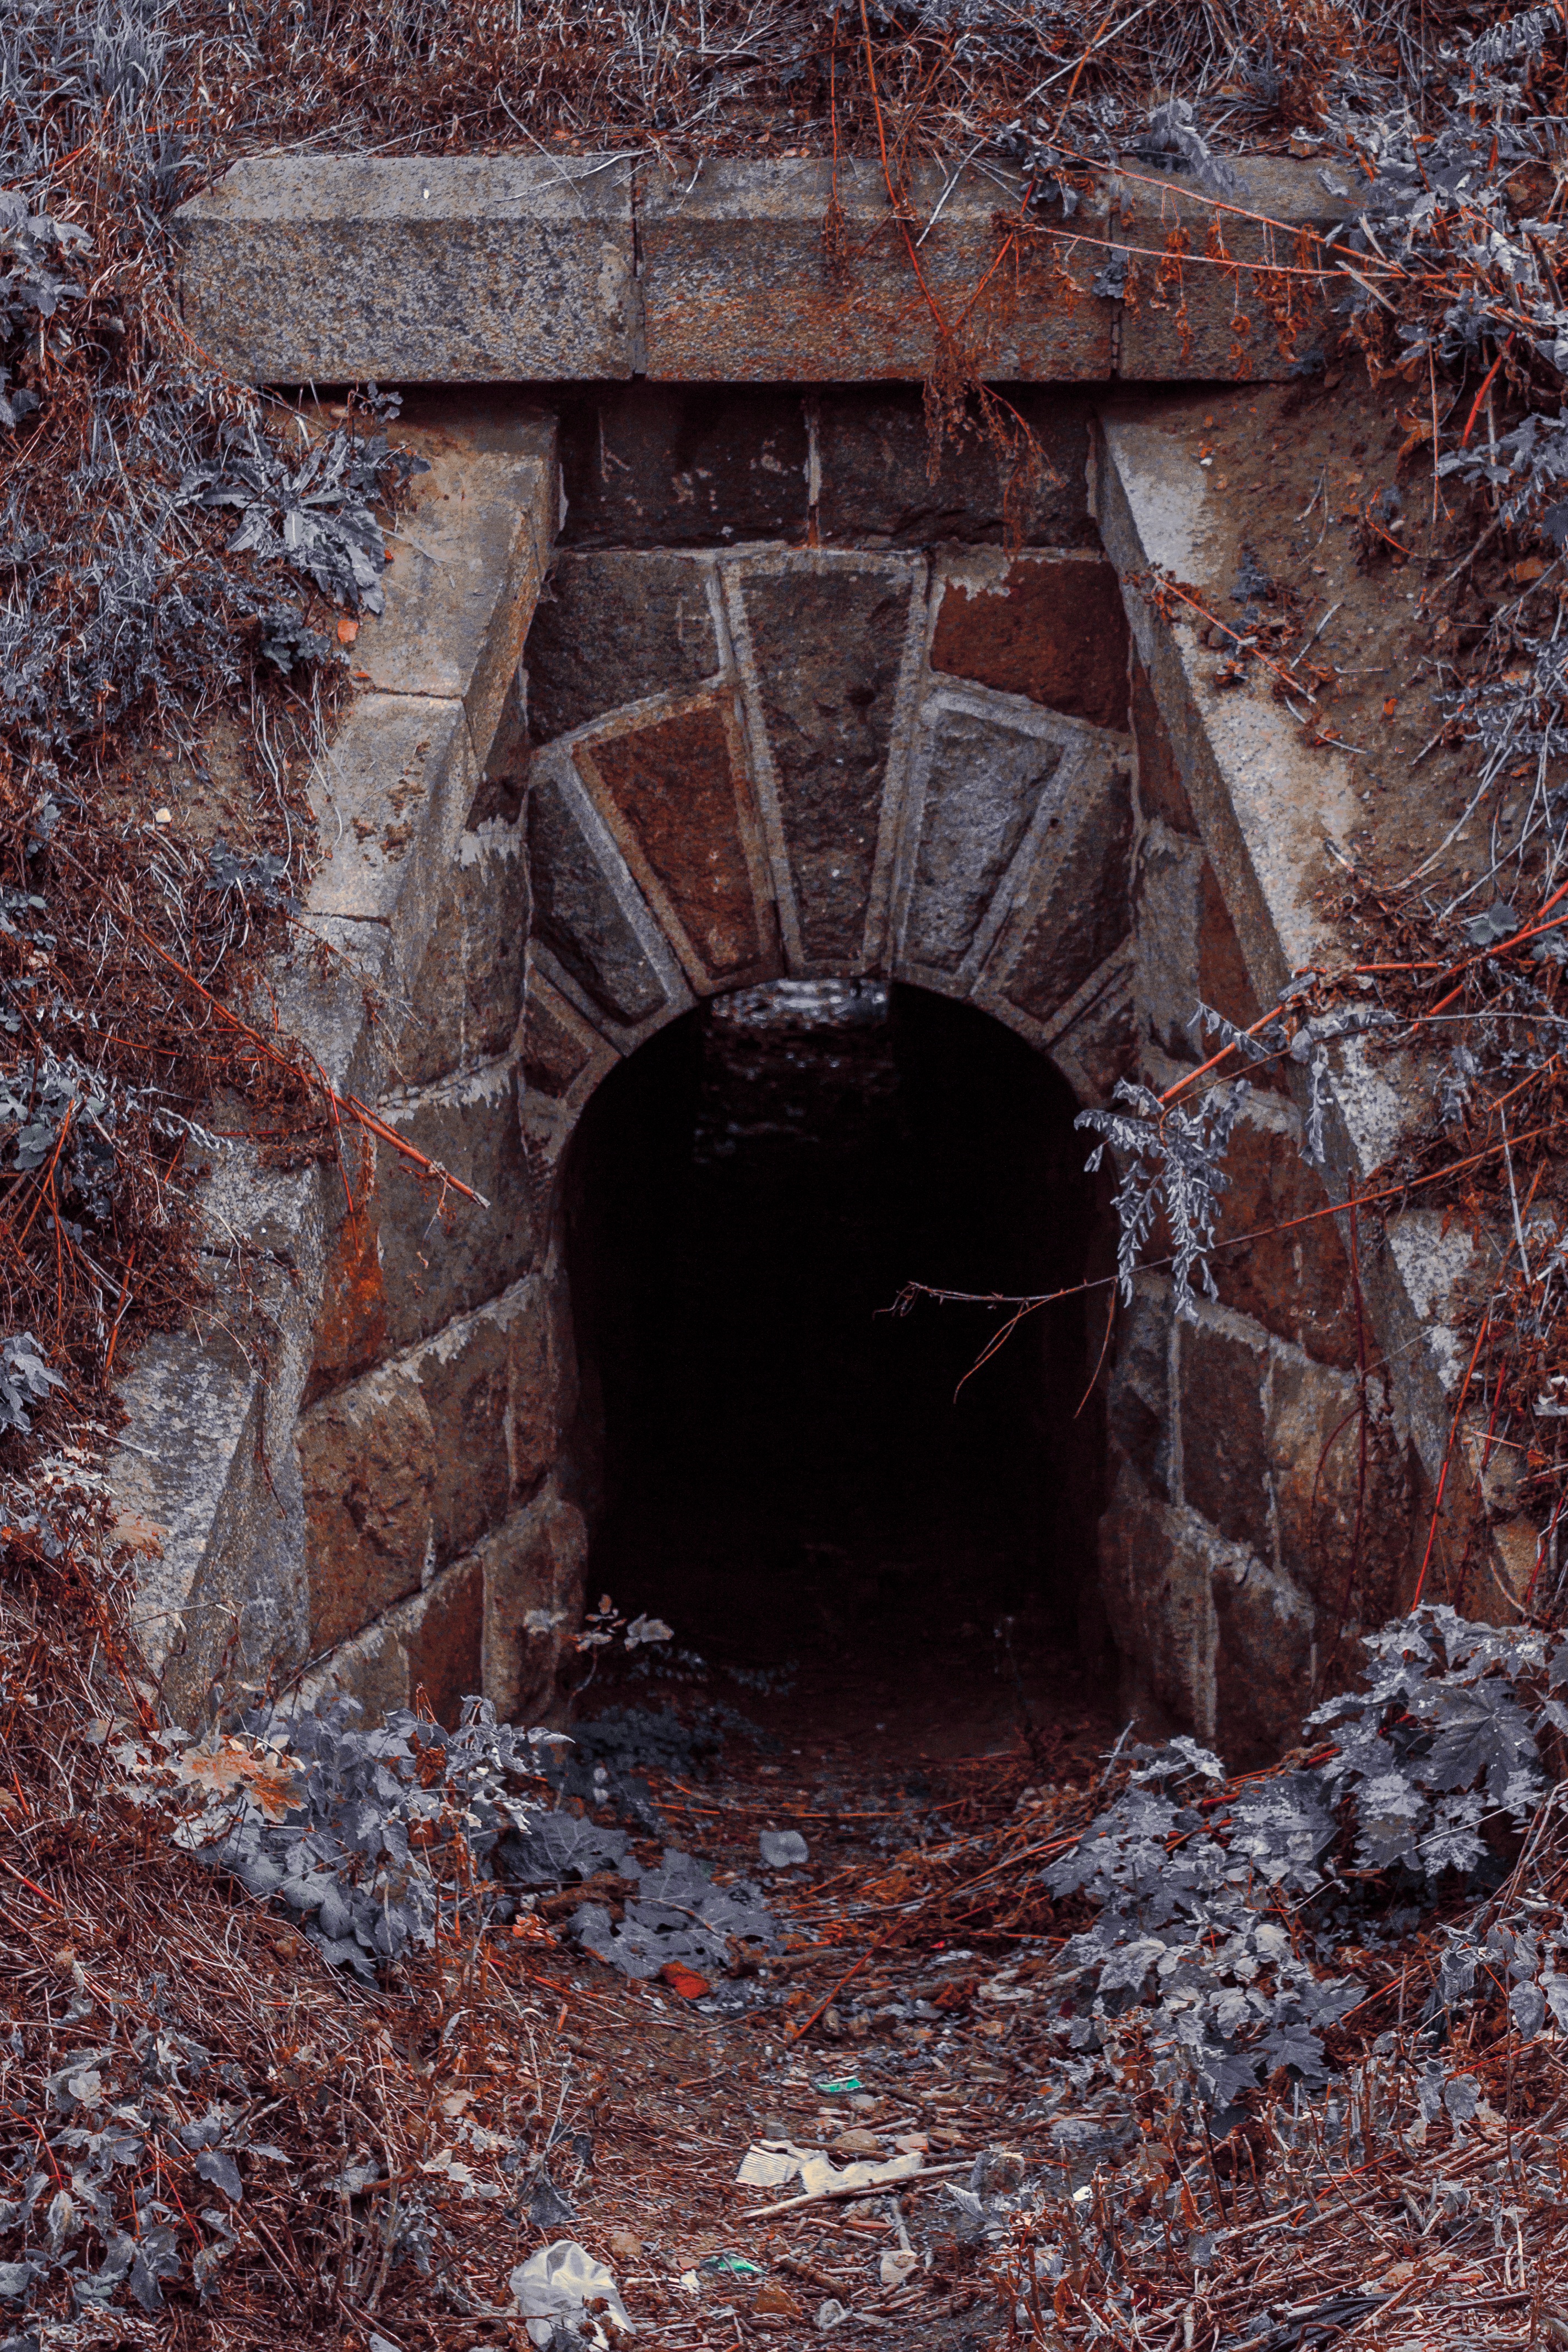
rock, wood, house, ruins, ancient history